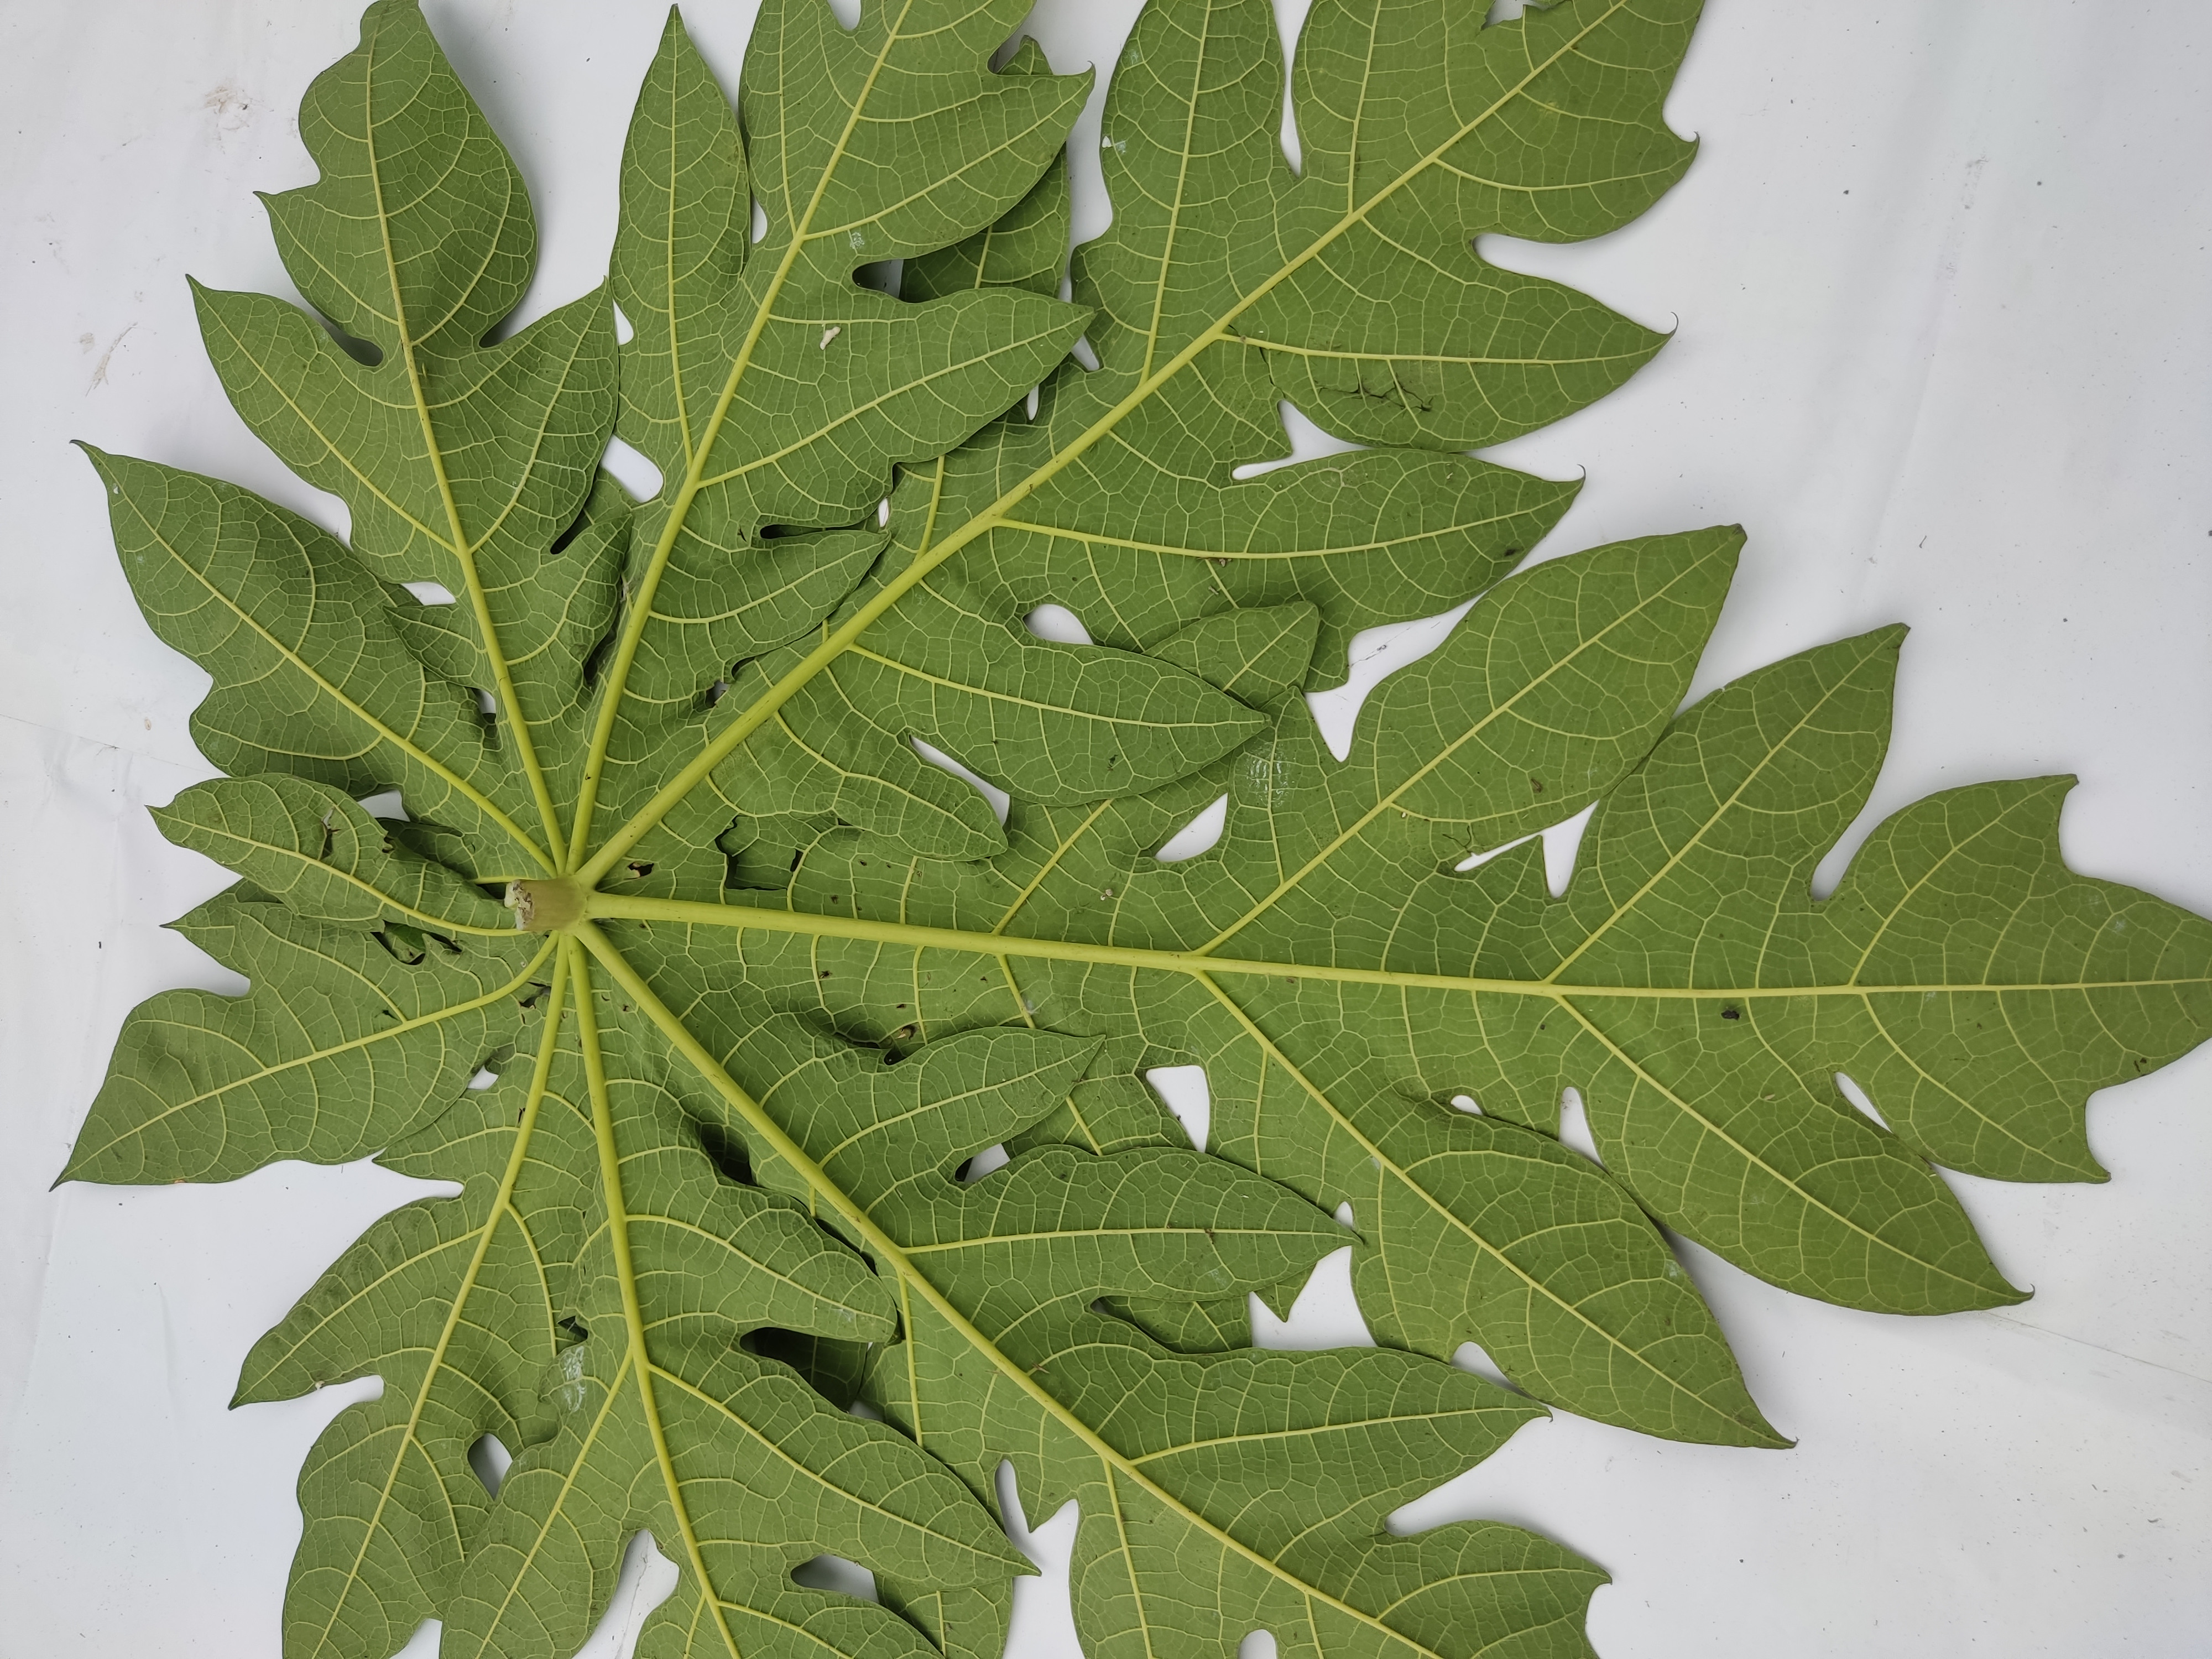
Label: Healthy Leaf